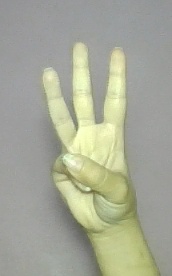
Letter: thaa